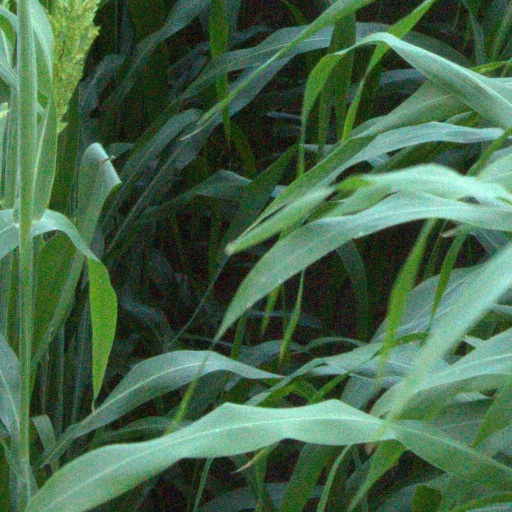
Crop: sorghum